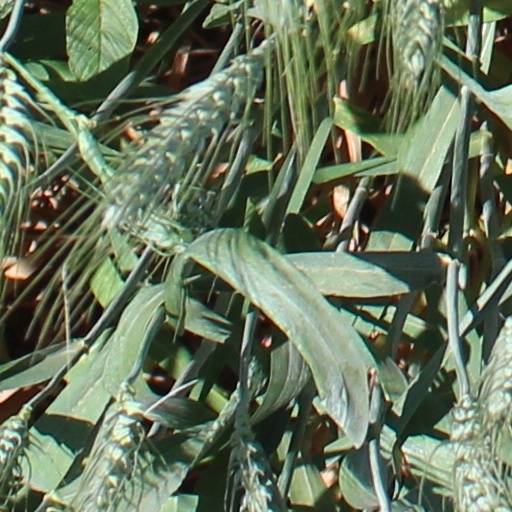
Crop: wheat